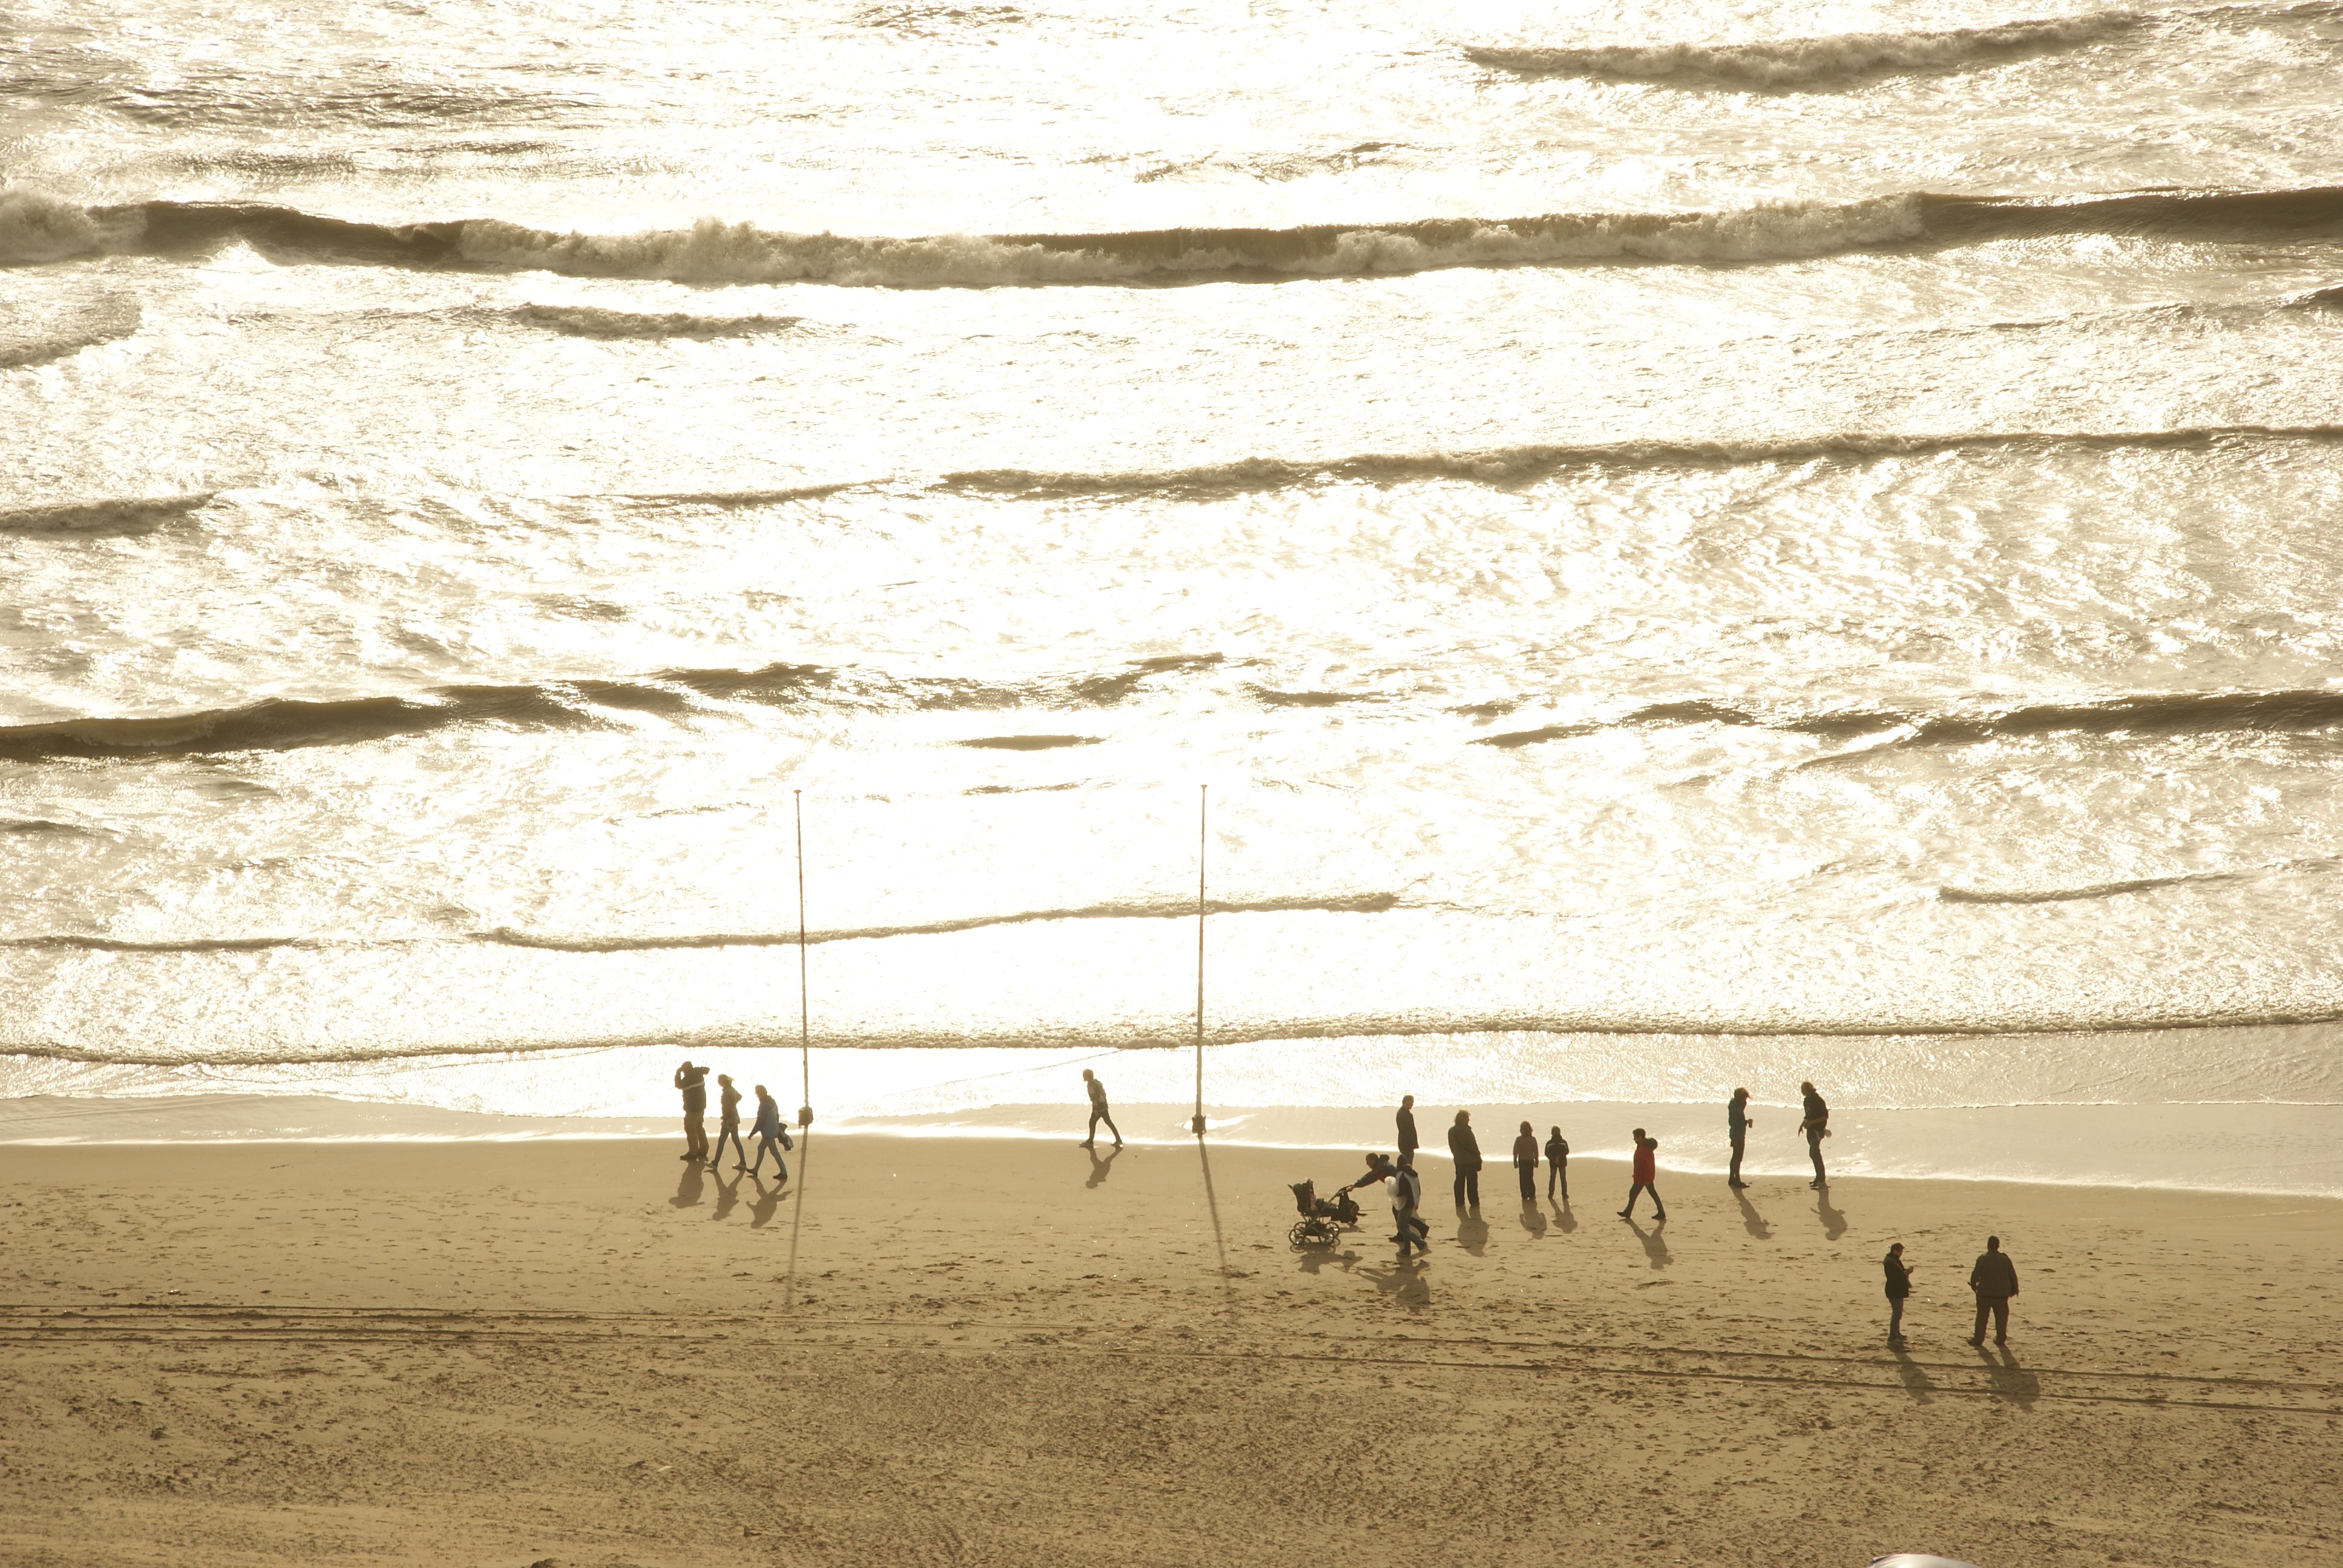
beach, landscape, sea, water, sand, ocean, light, sky, wood, sun, sunset, wave, lake, human, sparkle, north, clouds, zandvoort, north sea, back light, personal, natural environment